Hwanggumbol station

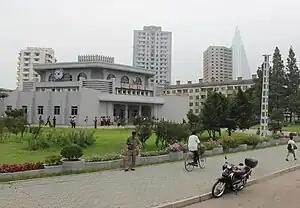

Hwanggŭmbŏl Station is a station on Hyŏksin Line of the Pyongyang Metro.